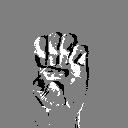
ASL letter: e